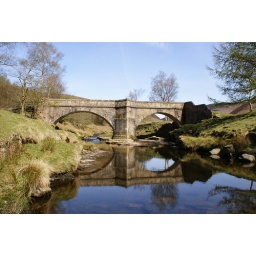
This is the bridge over the river Derwent at the top of Howden reservoir.